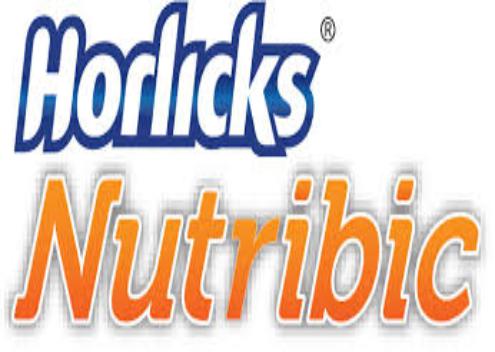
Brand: Horlicks
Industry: Food